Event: Nepal Earthquake
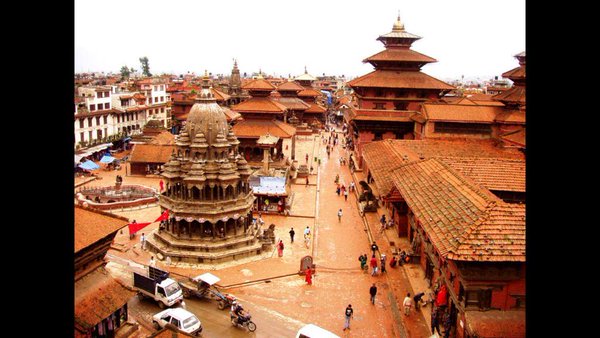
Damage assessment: no_damage